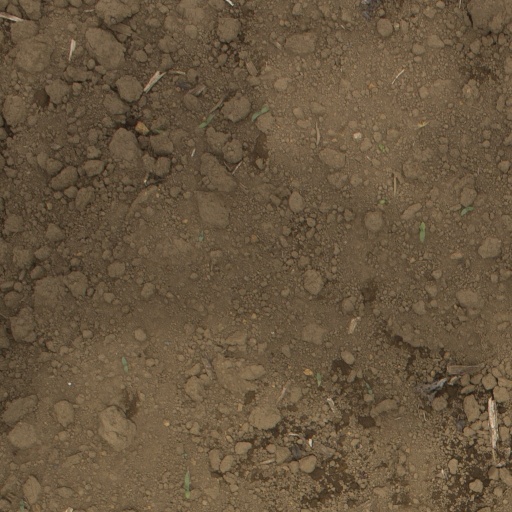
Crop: Jerusalem artichoke